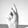
ASL letter: K